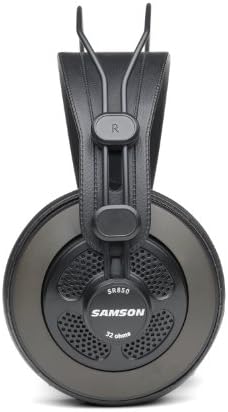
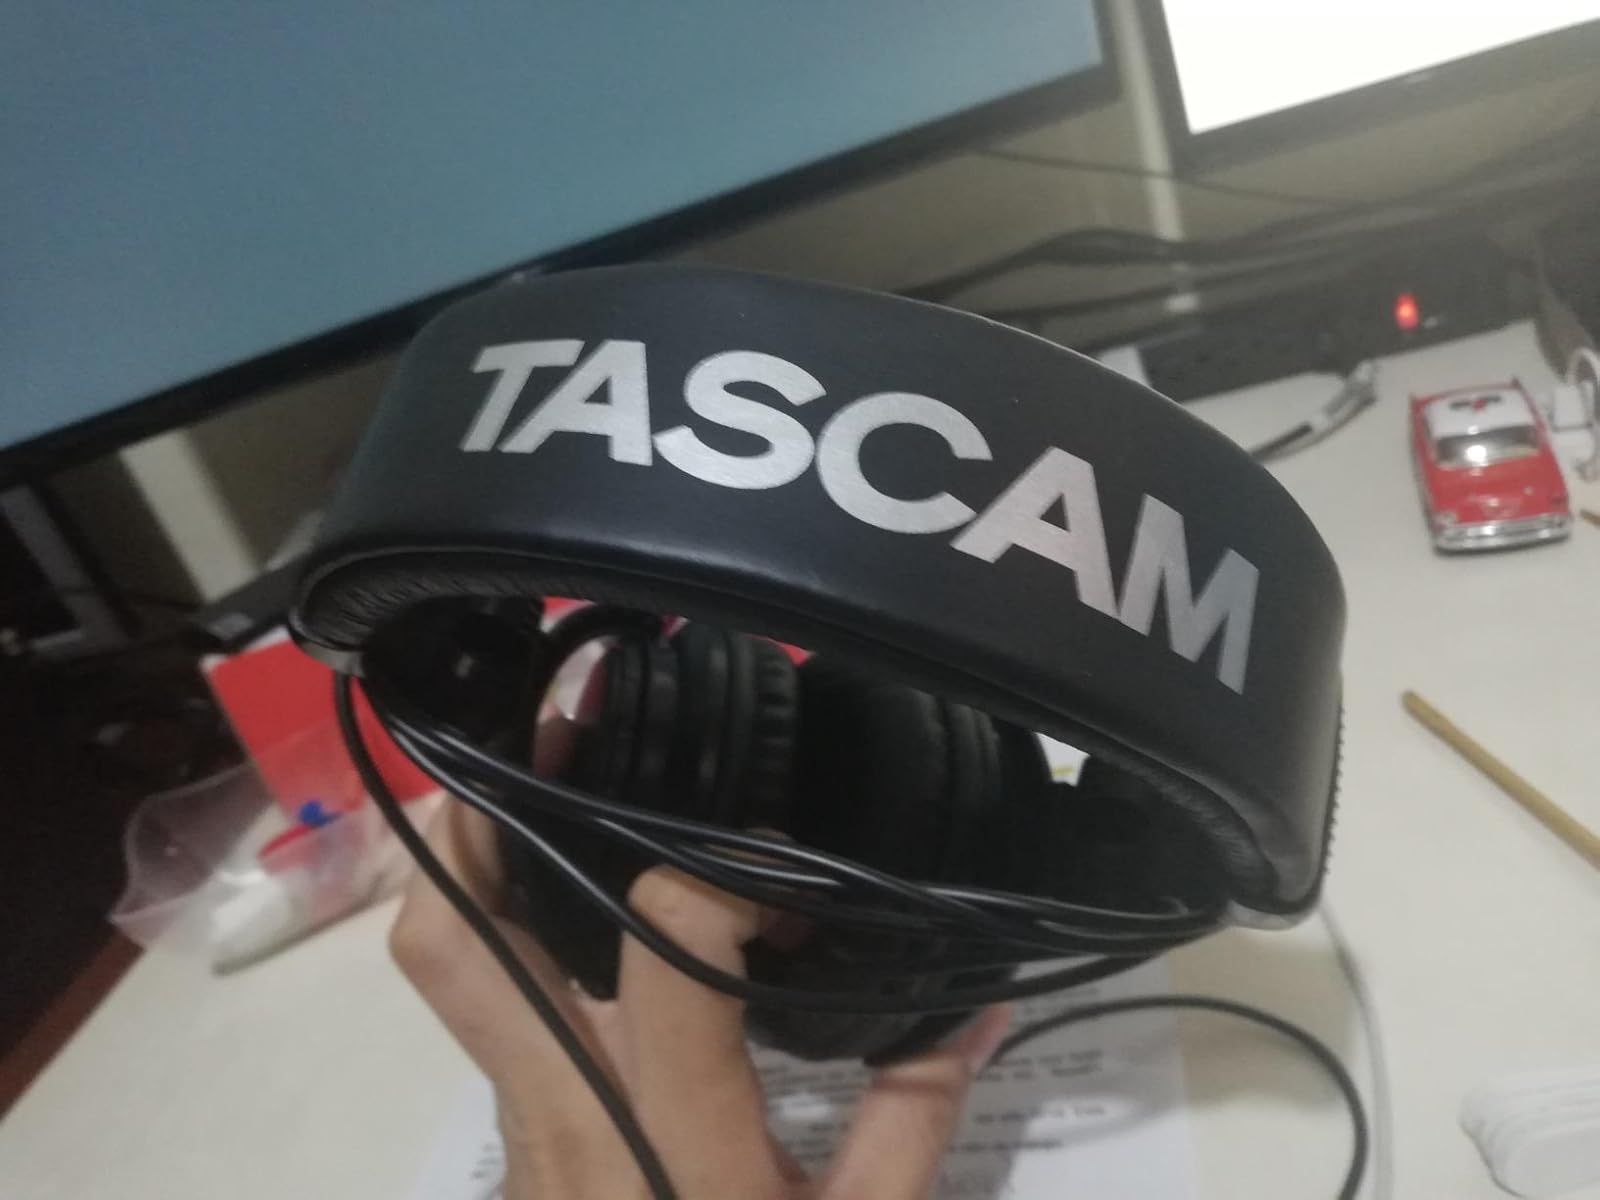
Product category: headphones
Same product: no